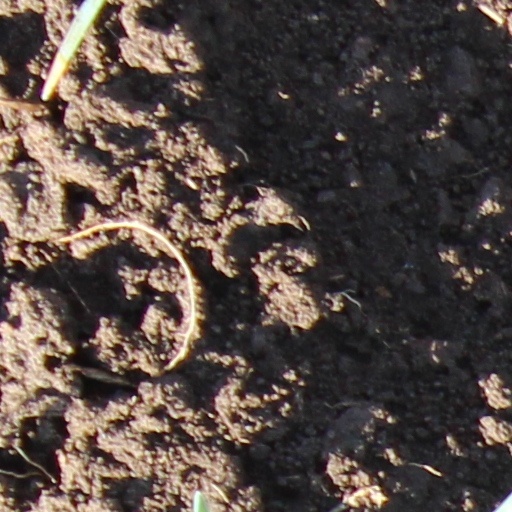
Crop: wheat